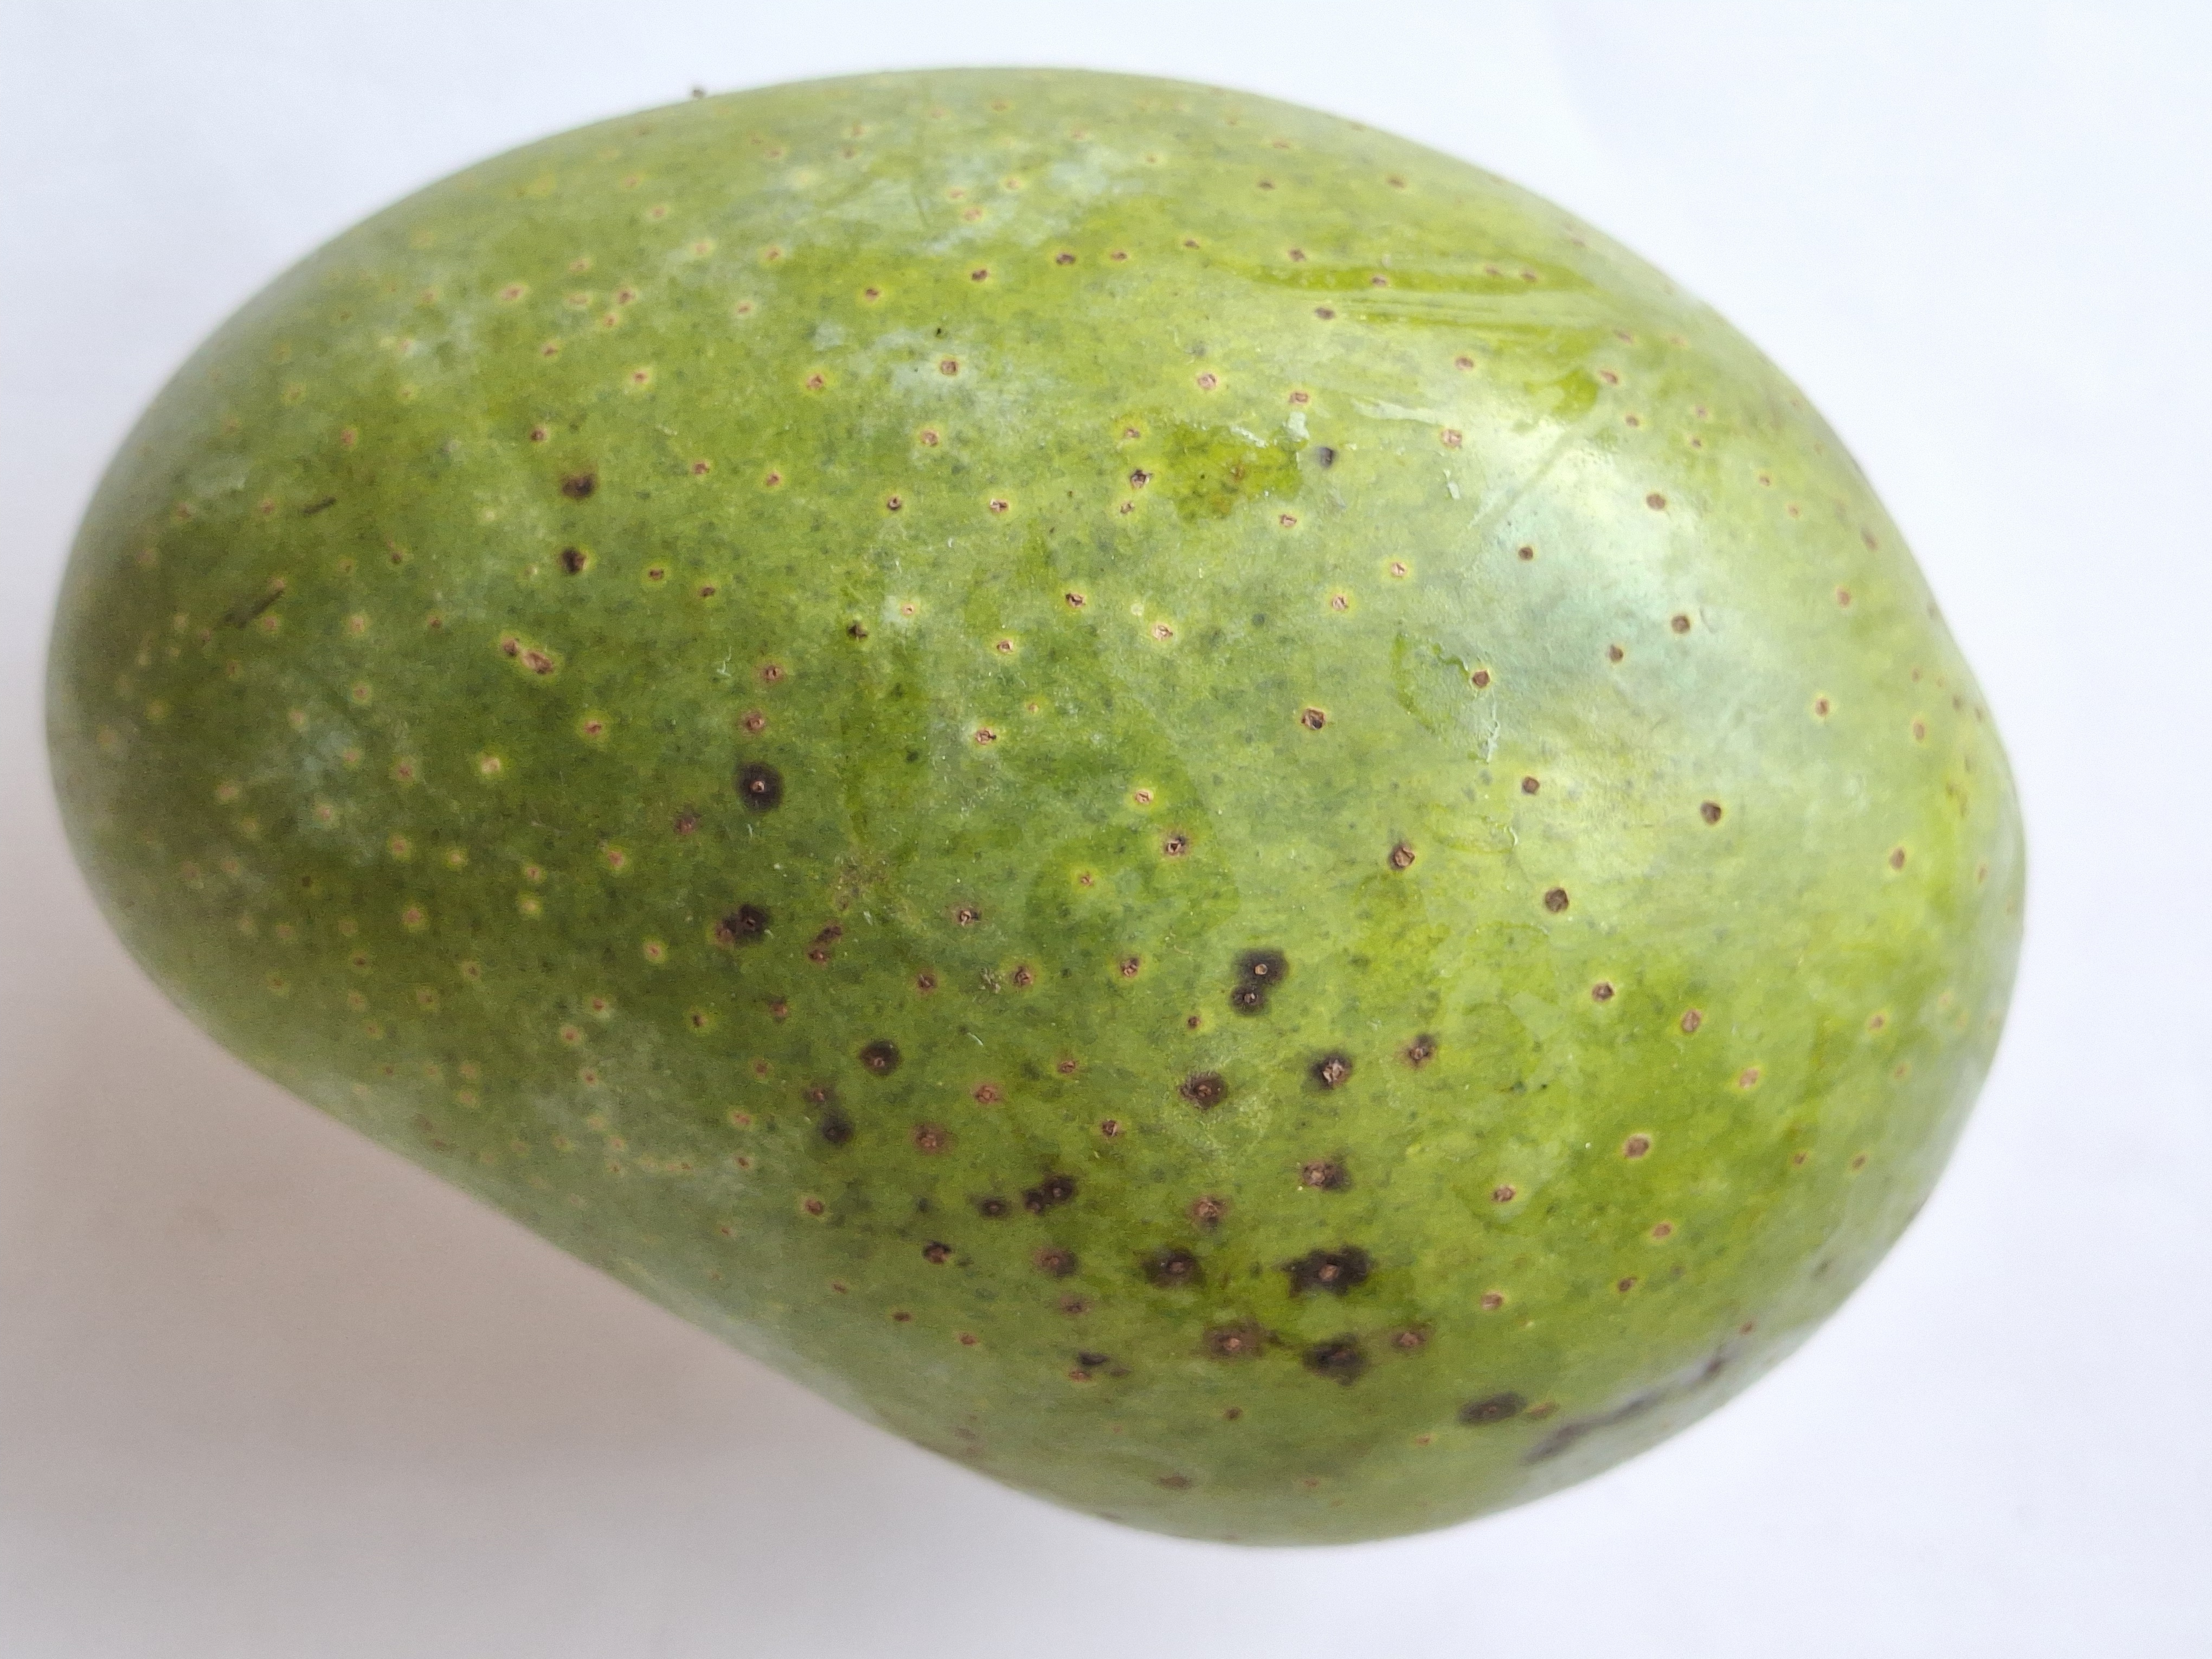
Mango variety: GopalBhog